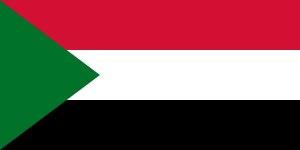
L'histoire du Soudan est marquée par l'influence militaire et culturelle de ses voisins, dont l'Égypte, la péninsule Arabique, l'Éthiopie, les deux Congo, République du Congo et République démocratique du Congo et le Tchad, ainsi que, plus récemment, le Royaume-Uni et les États-Unis. Son territoire recoupe celui de plusieurs anciens royaumes dont le royaume de Koush, ceux du Darfour et de Nubie.